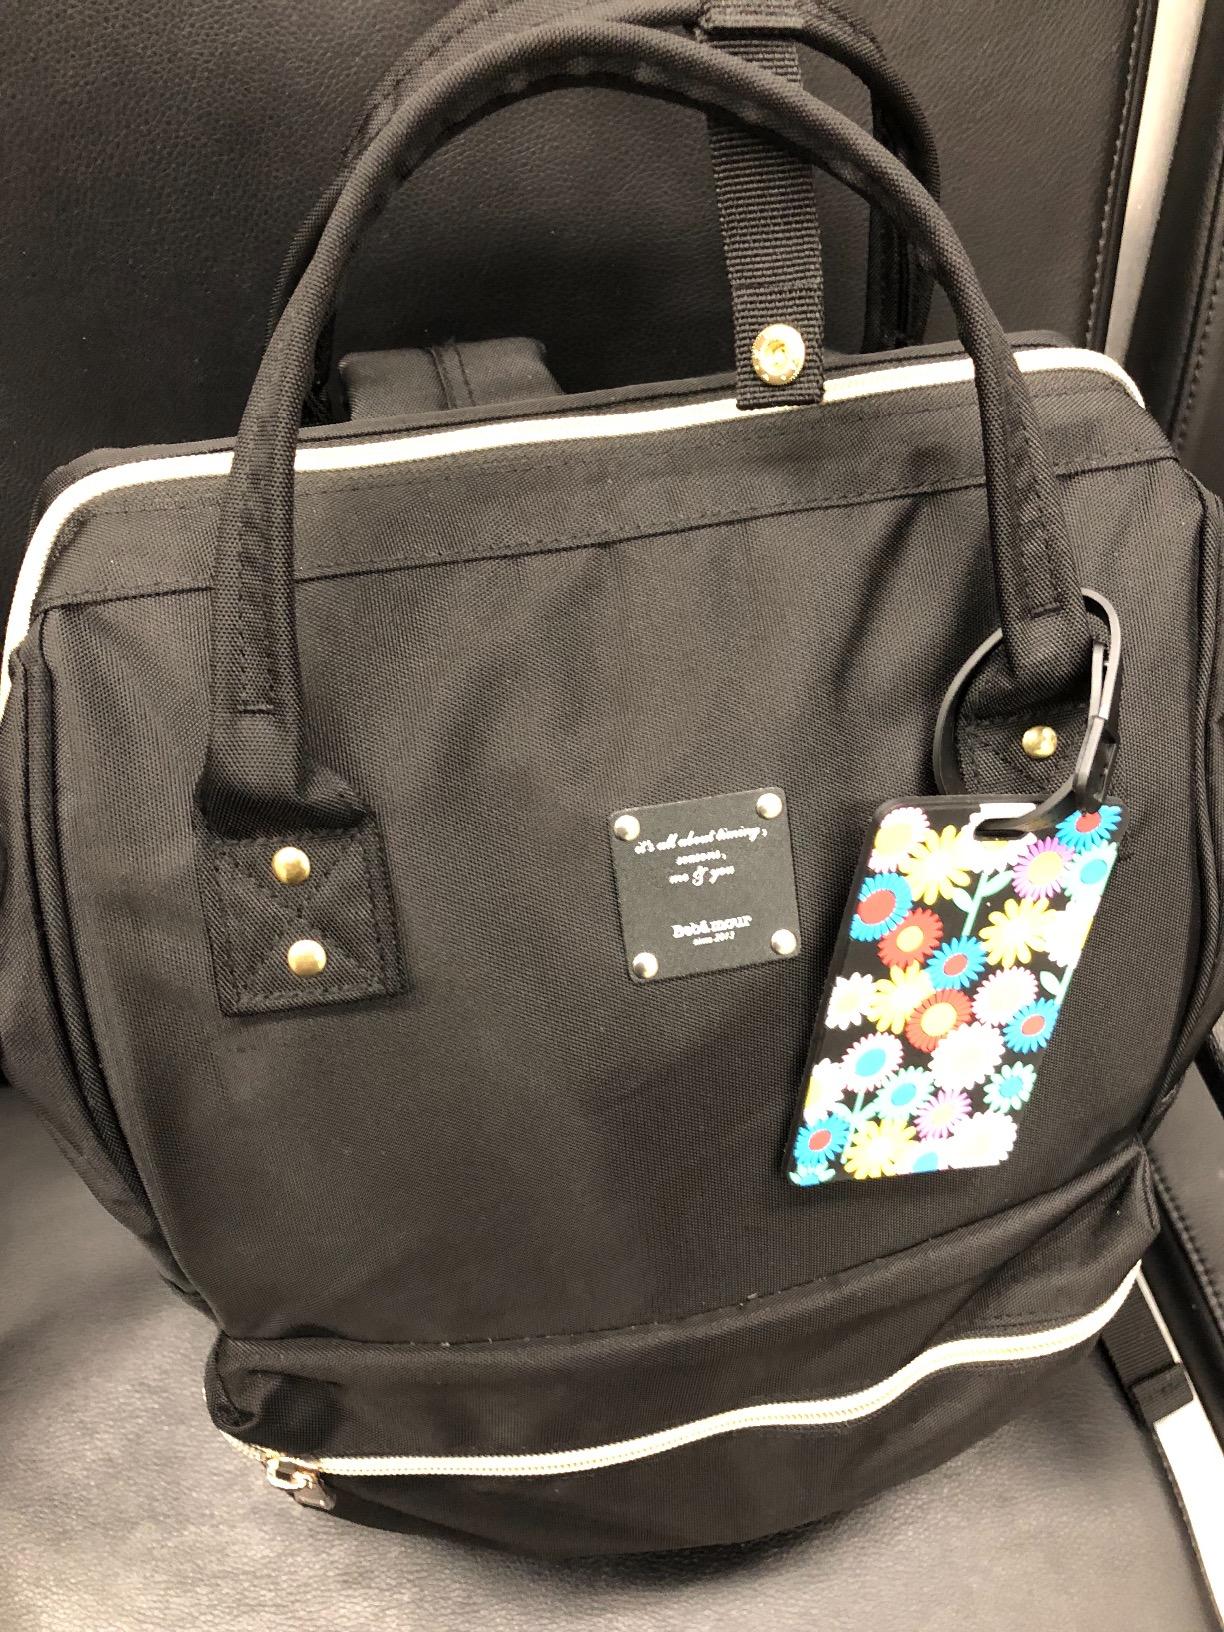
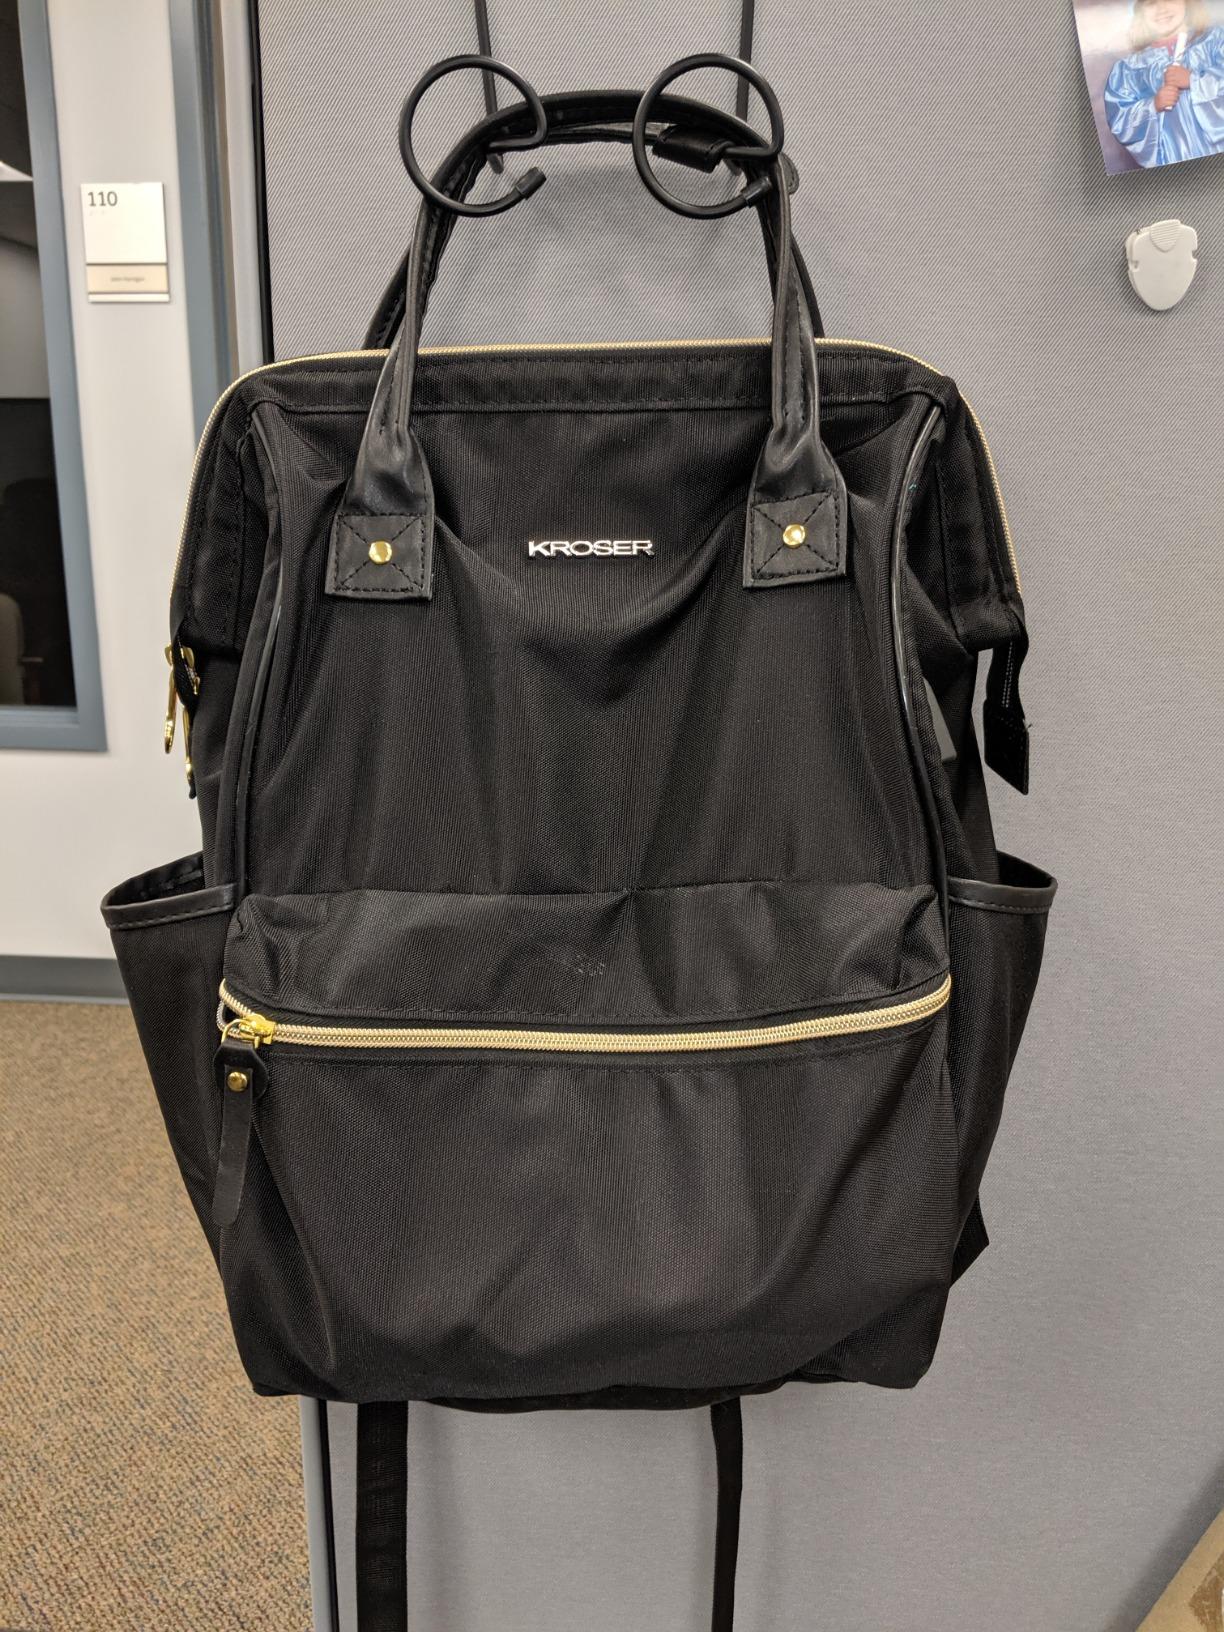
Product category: bag
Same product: no